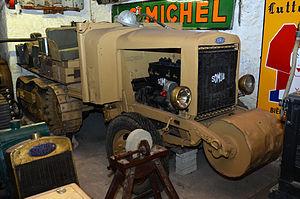
Somua
La Société d'outillage mécanique et d'usinage d'artillerie ou SOMUA, était une entreprise active dans la construction de machines-outils et de véhicules routiers.